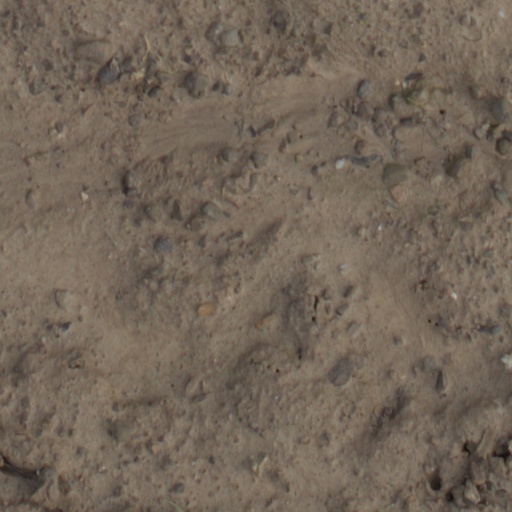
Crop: wheat